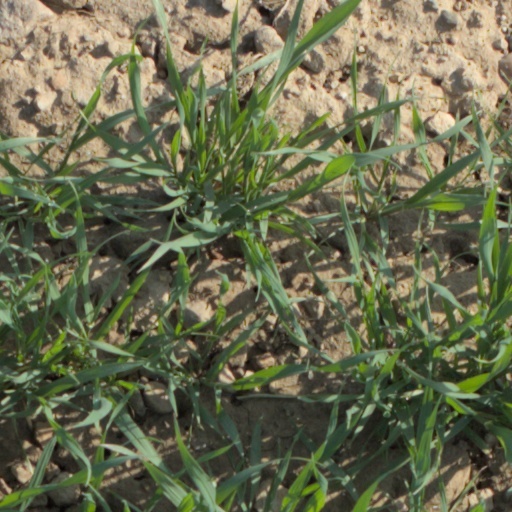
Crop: wheat